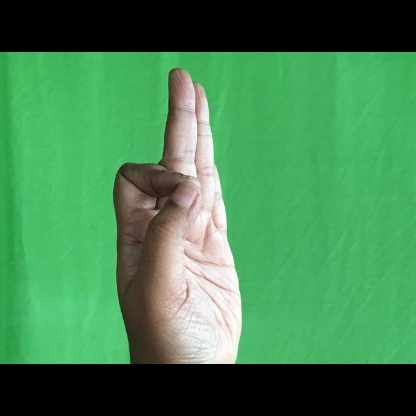
Mudra: Aralam